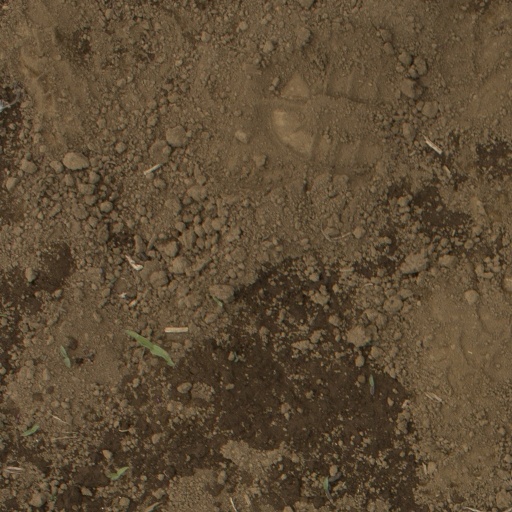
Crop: Jerusalem artichoke